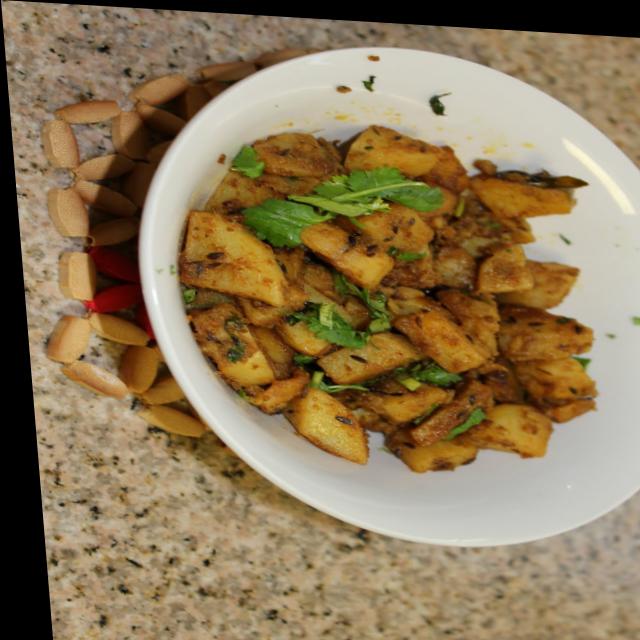
Dish: aloo_masala